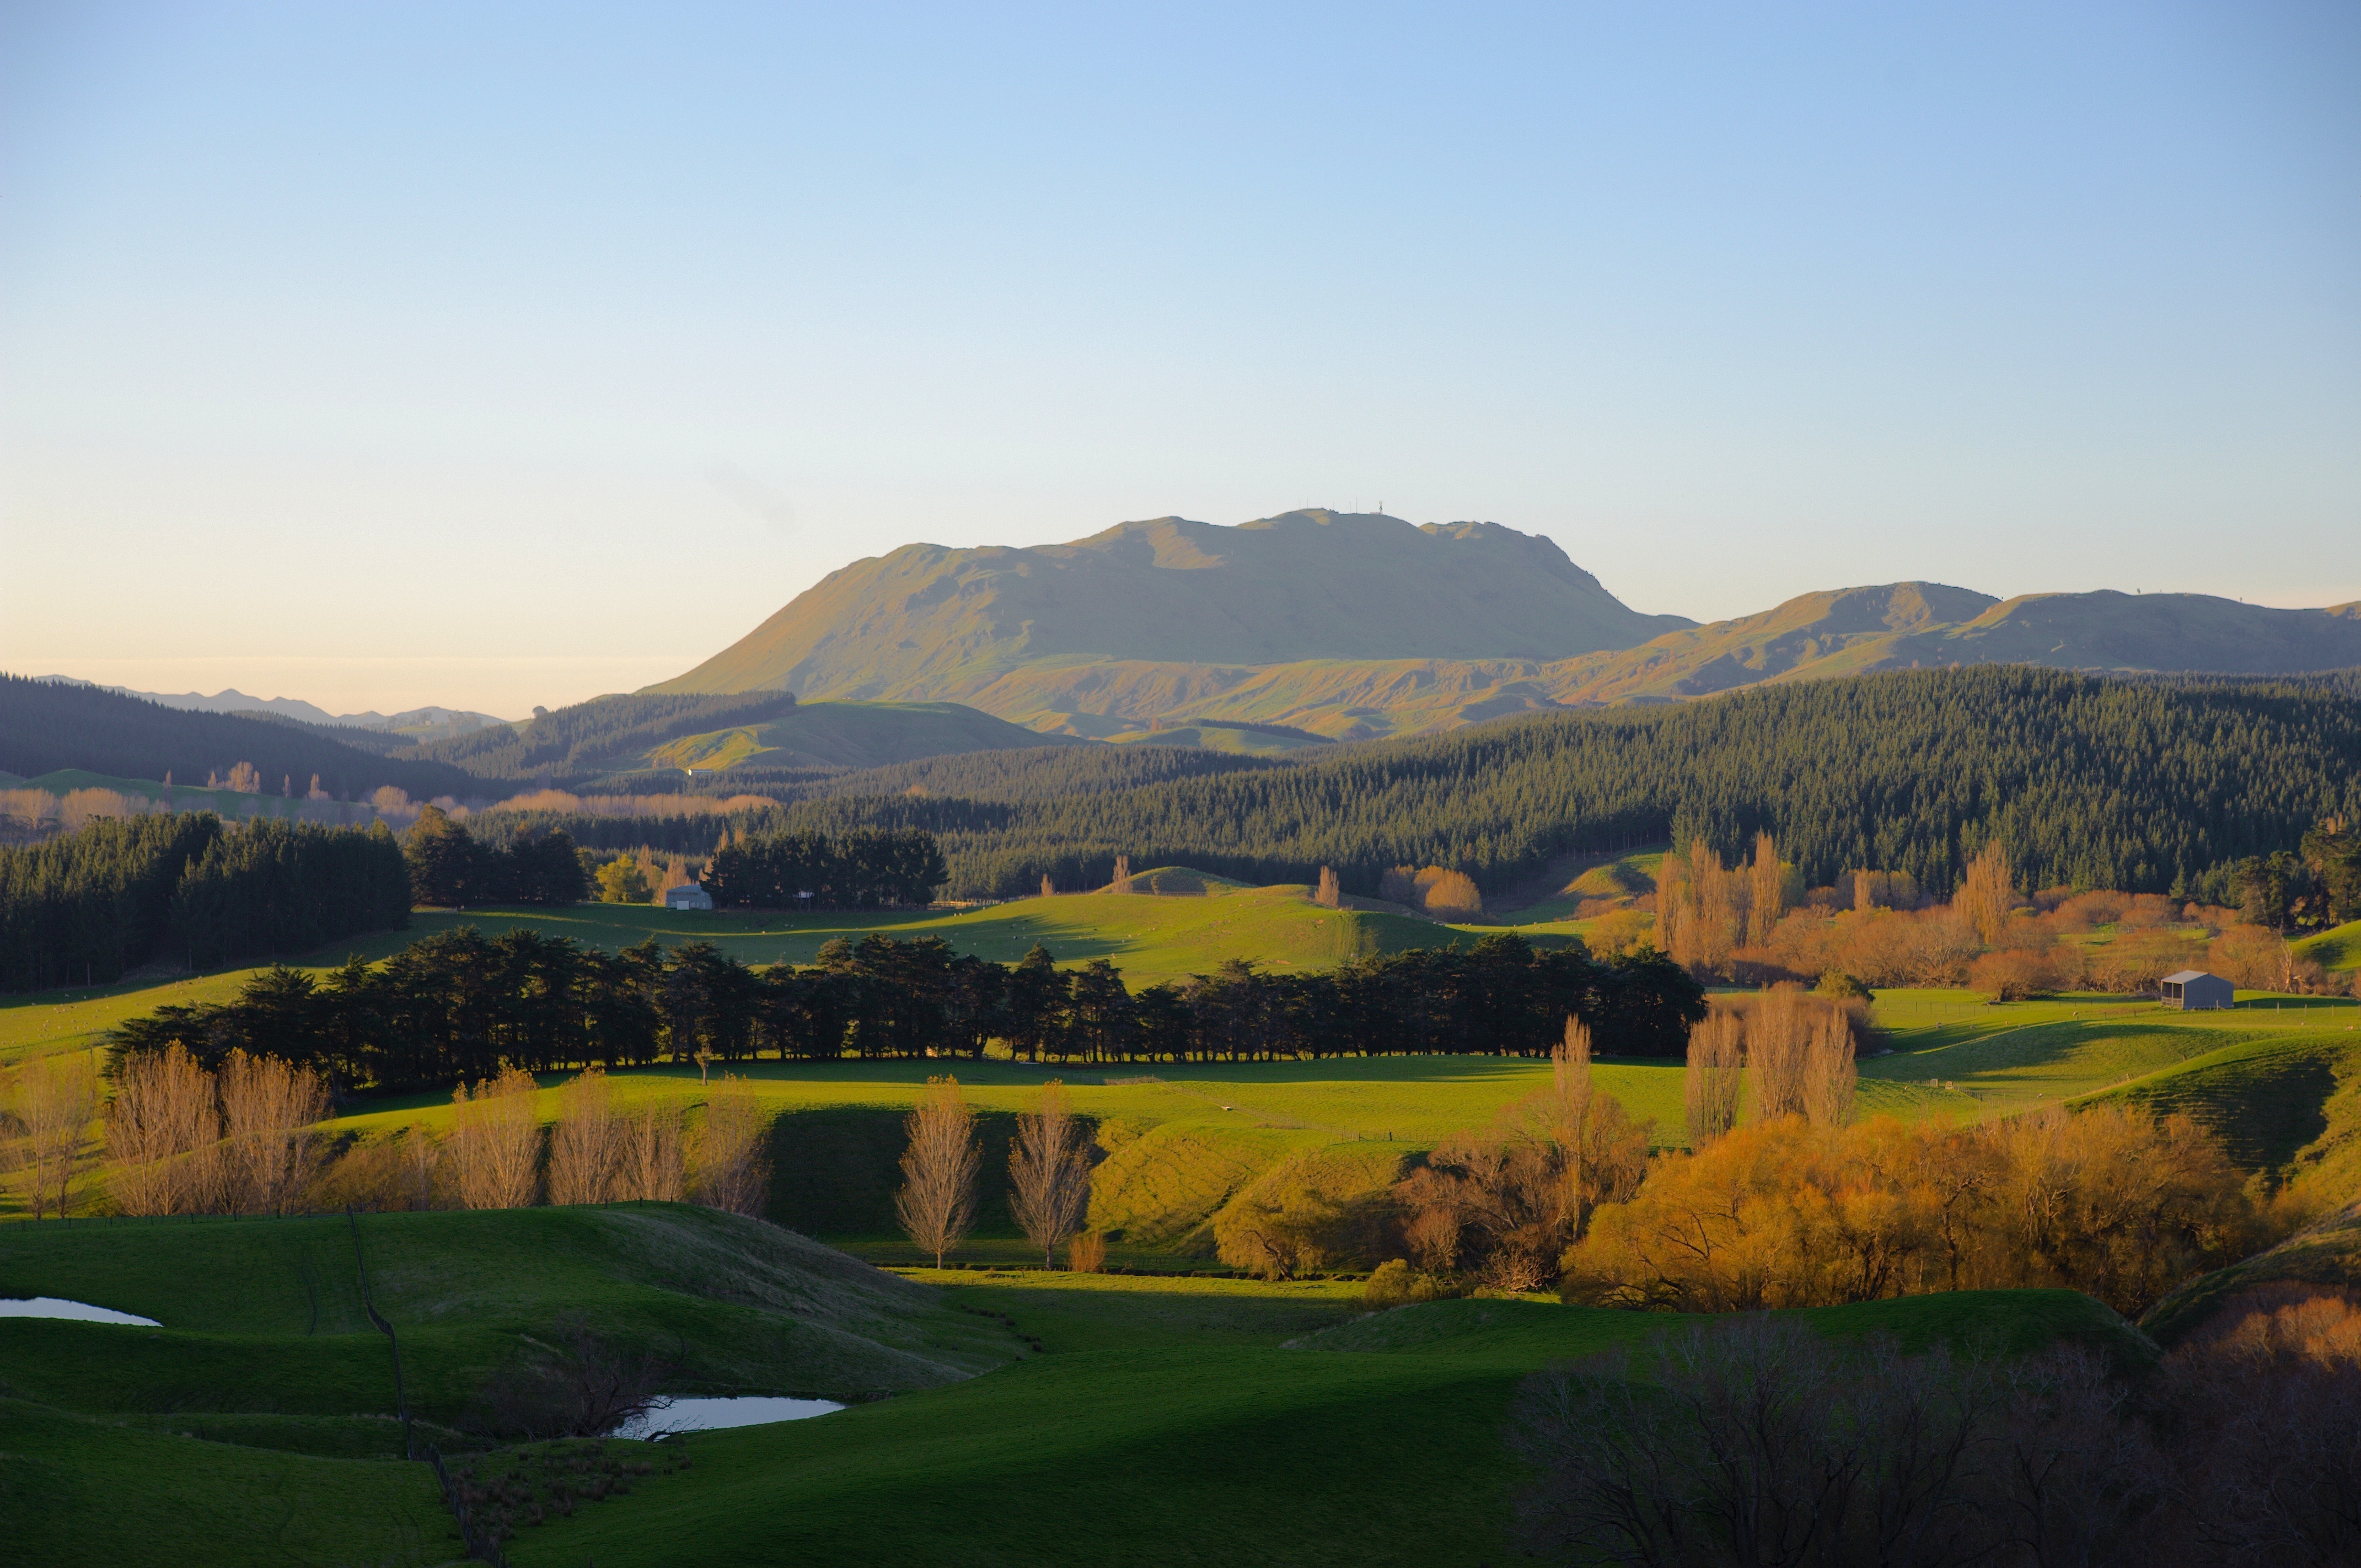
landscape, tree, nature, forest, grass, mountain, structure, meadow, countryside, morning, fall, hill, lake, valley, mountain range, country, reflection, scenic, autumn, reservoir, japan, golf course, golf club, trees, woods, outside, sports, mountains, grassland, plateau, loch, rural area, geographical feature, mountainous landforms, sport venue, mount kahuranaki